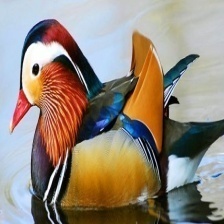
Species: MANDRIN DUCK
Scientific name: AIX GALERICULATA
ImageNet parent category: drake